Carlo Tessarini

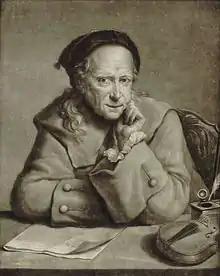
Carlo Tessarini by Jan Palthe.

Tessarini was born 1690 in Rimini and died in Amsterdam, Netherlands aged 76.